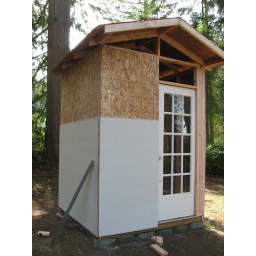
The door is from a salvage yard in seattle and I have a antique leaded purple glass knob.